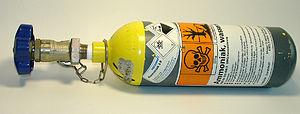
L'ammoniac est un composé chimique de formule NH₃. Dans les conditions normales de température et de pression, c'est un gaz noté NH₃ gaz. Il est incolore et irritant.